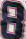
Number: 8